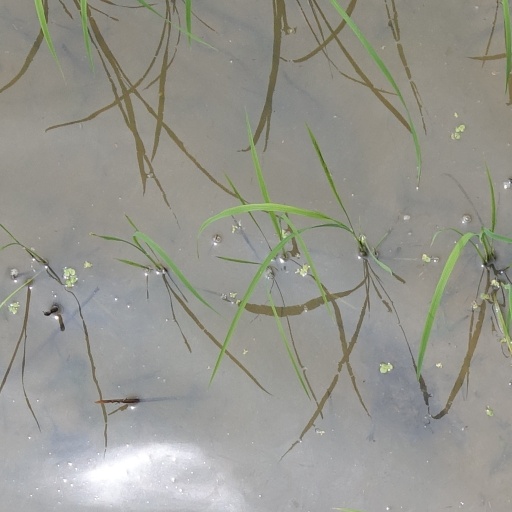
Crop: rice